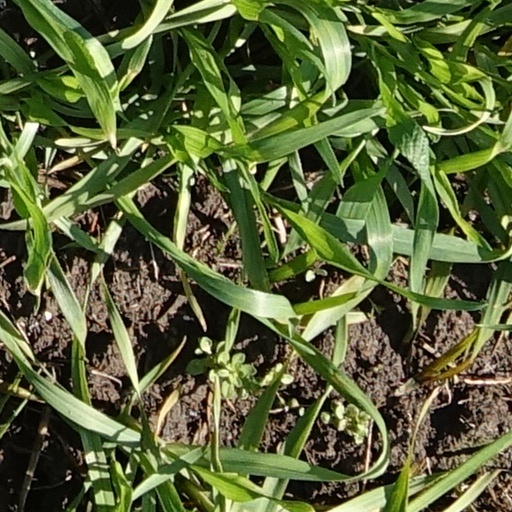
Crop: wheat